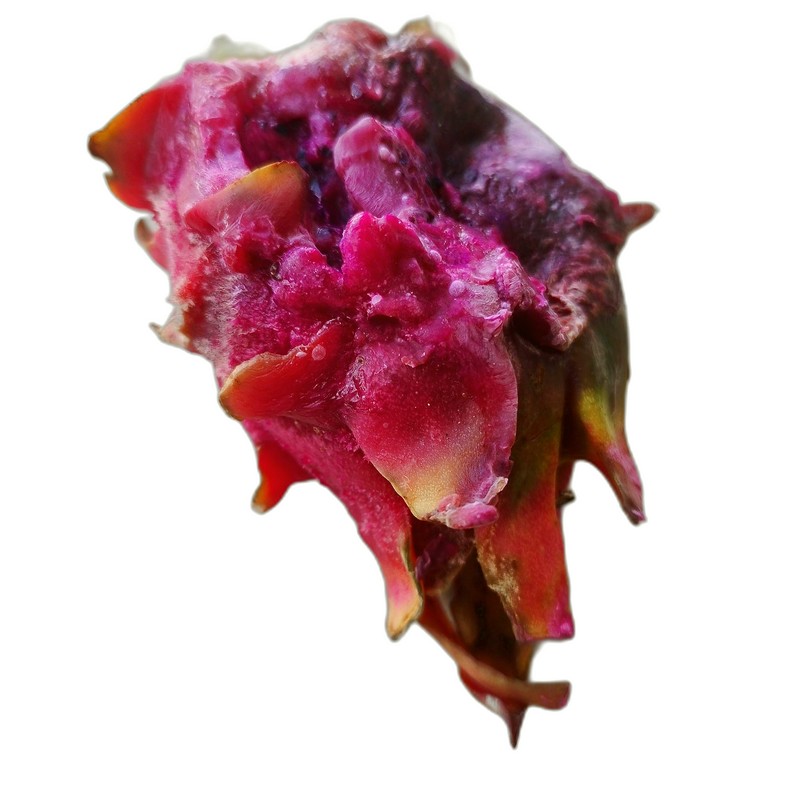
Label: Defect Dragon Fruit